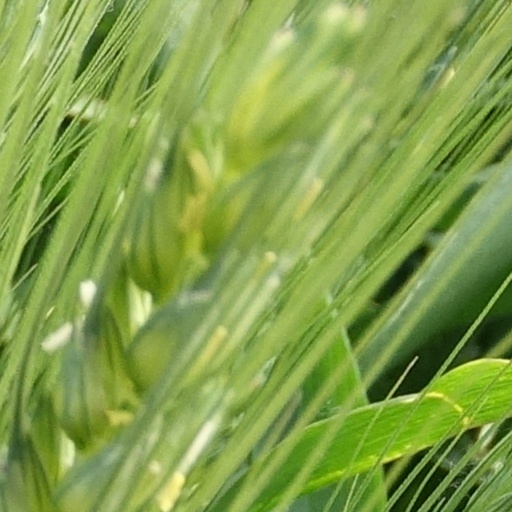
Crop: wheat